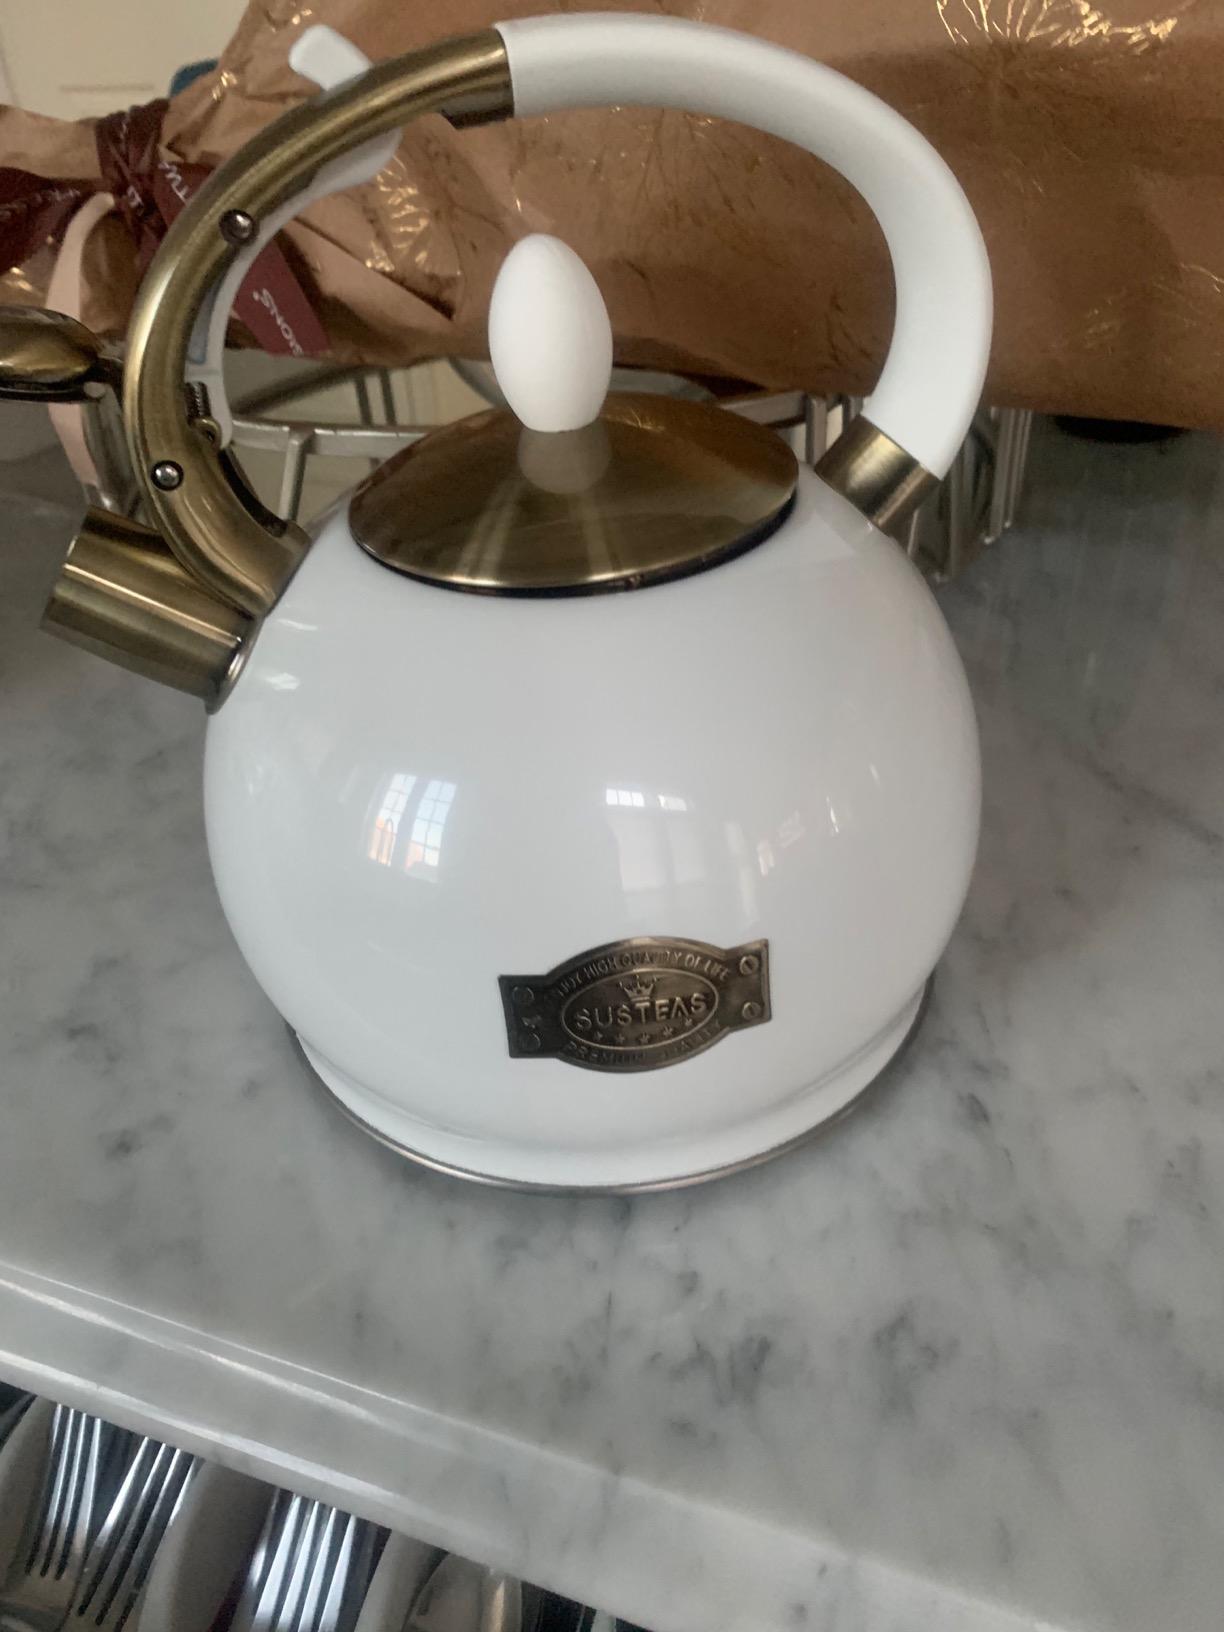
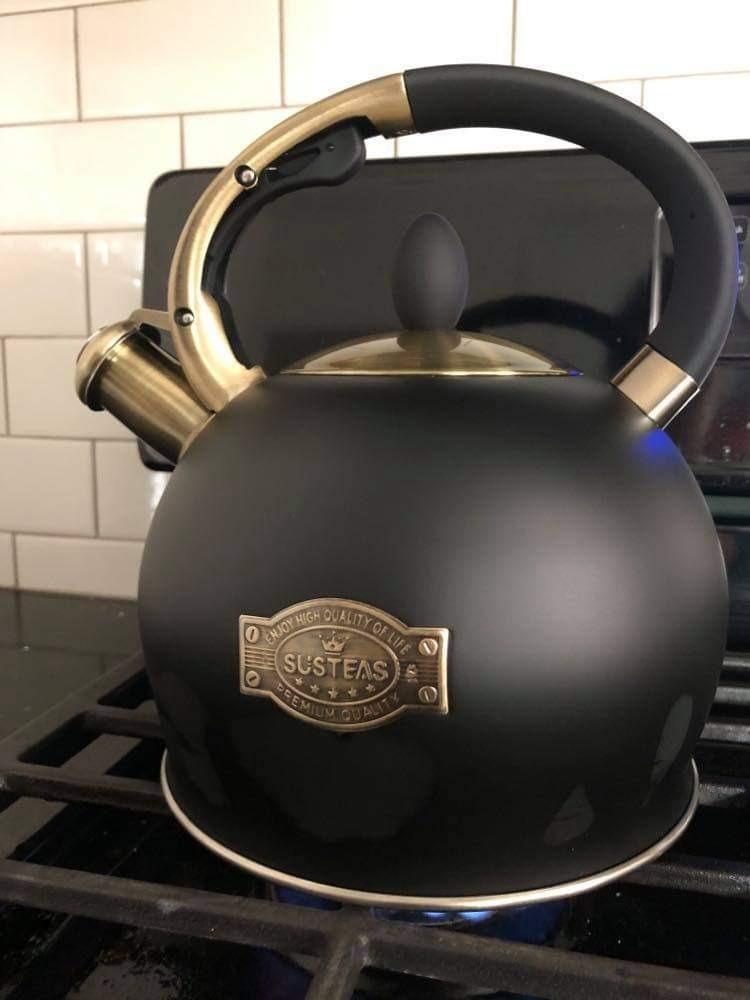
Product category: items_kettle
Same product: no